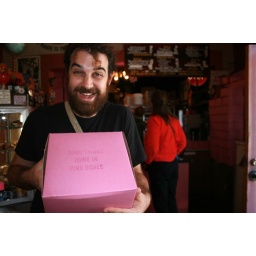
good things do come in pink boxes